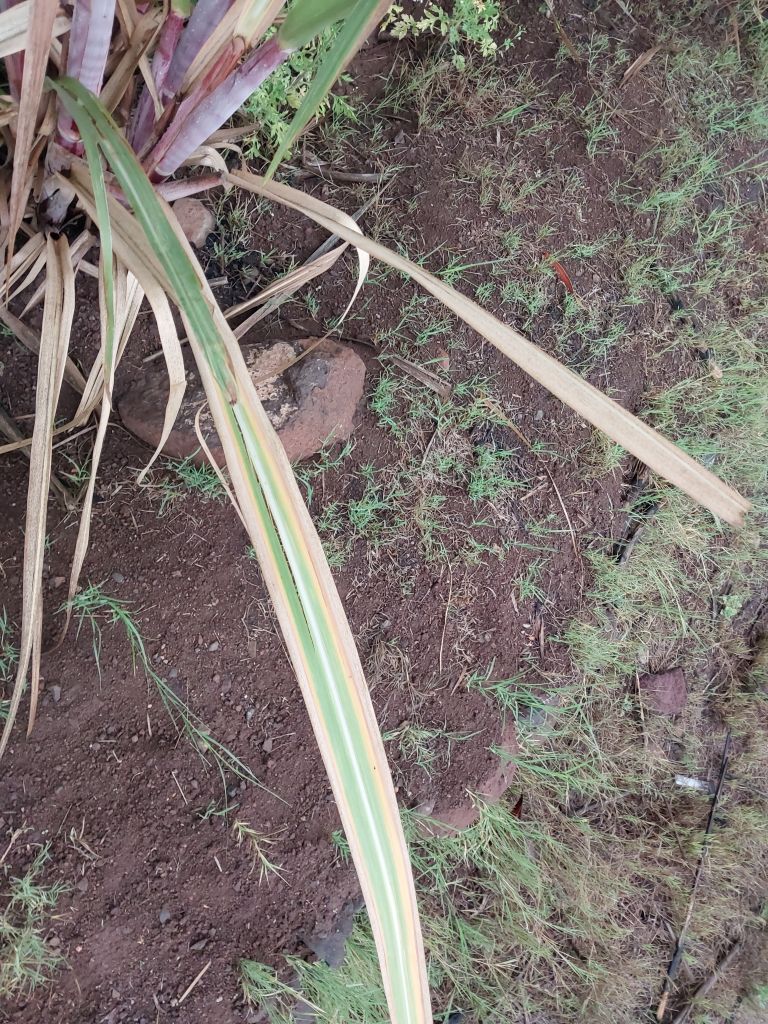
Label: Yellow Leaf